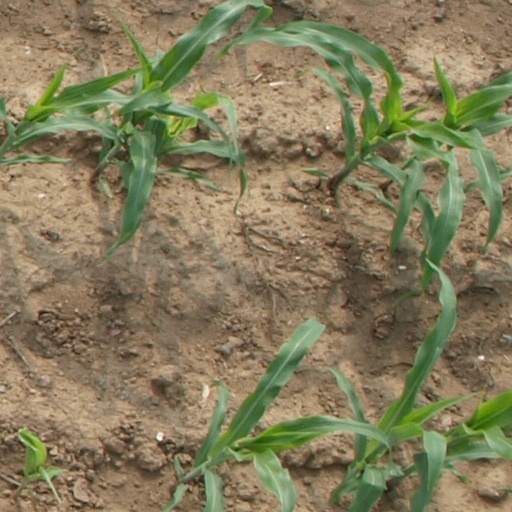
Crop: maize; corn